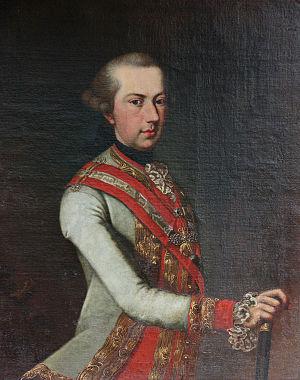
Les Pays-Bas autrichiens sont l'appellation des Pays-Bas méridionaux pendant le régime autrichien au XVIIIᵉ siècle. Le nom « autrichien » fait référence à la maison d'Autriche, suzeraine de ces terres faisant partie du Saint-Empire depuis le mariage de Marie de Bourgogne avec Maximilien d'Autriche peu après la mort de Charles le Téméraire. Avant 1714, toutefois, les Pays-Bas méridionaux relevaient de la branche espagnole des Habsbourg, et l'on parlait de Pays-Bas espagnols.